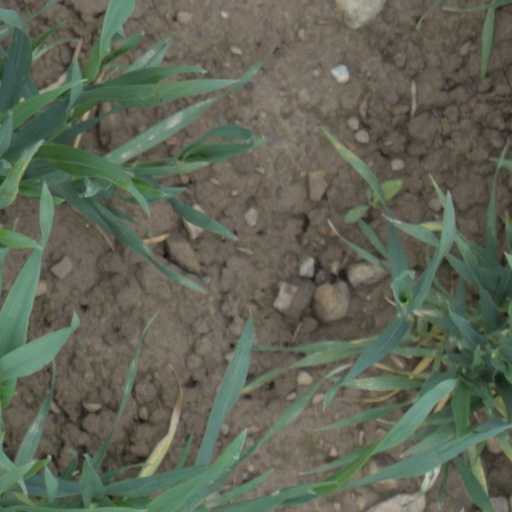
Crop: wheat